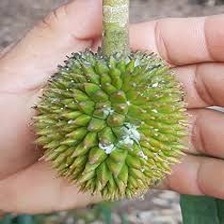
Label: mealybug_infestation